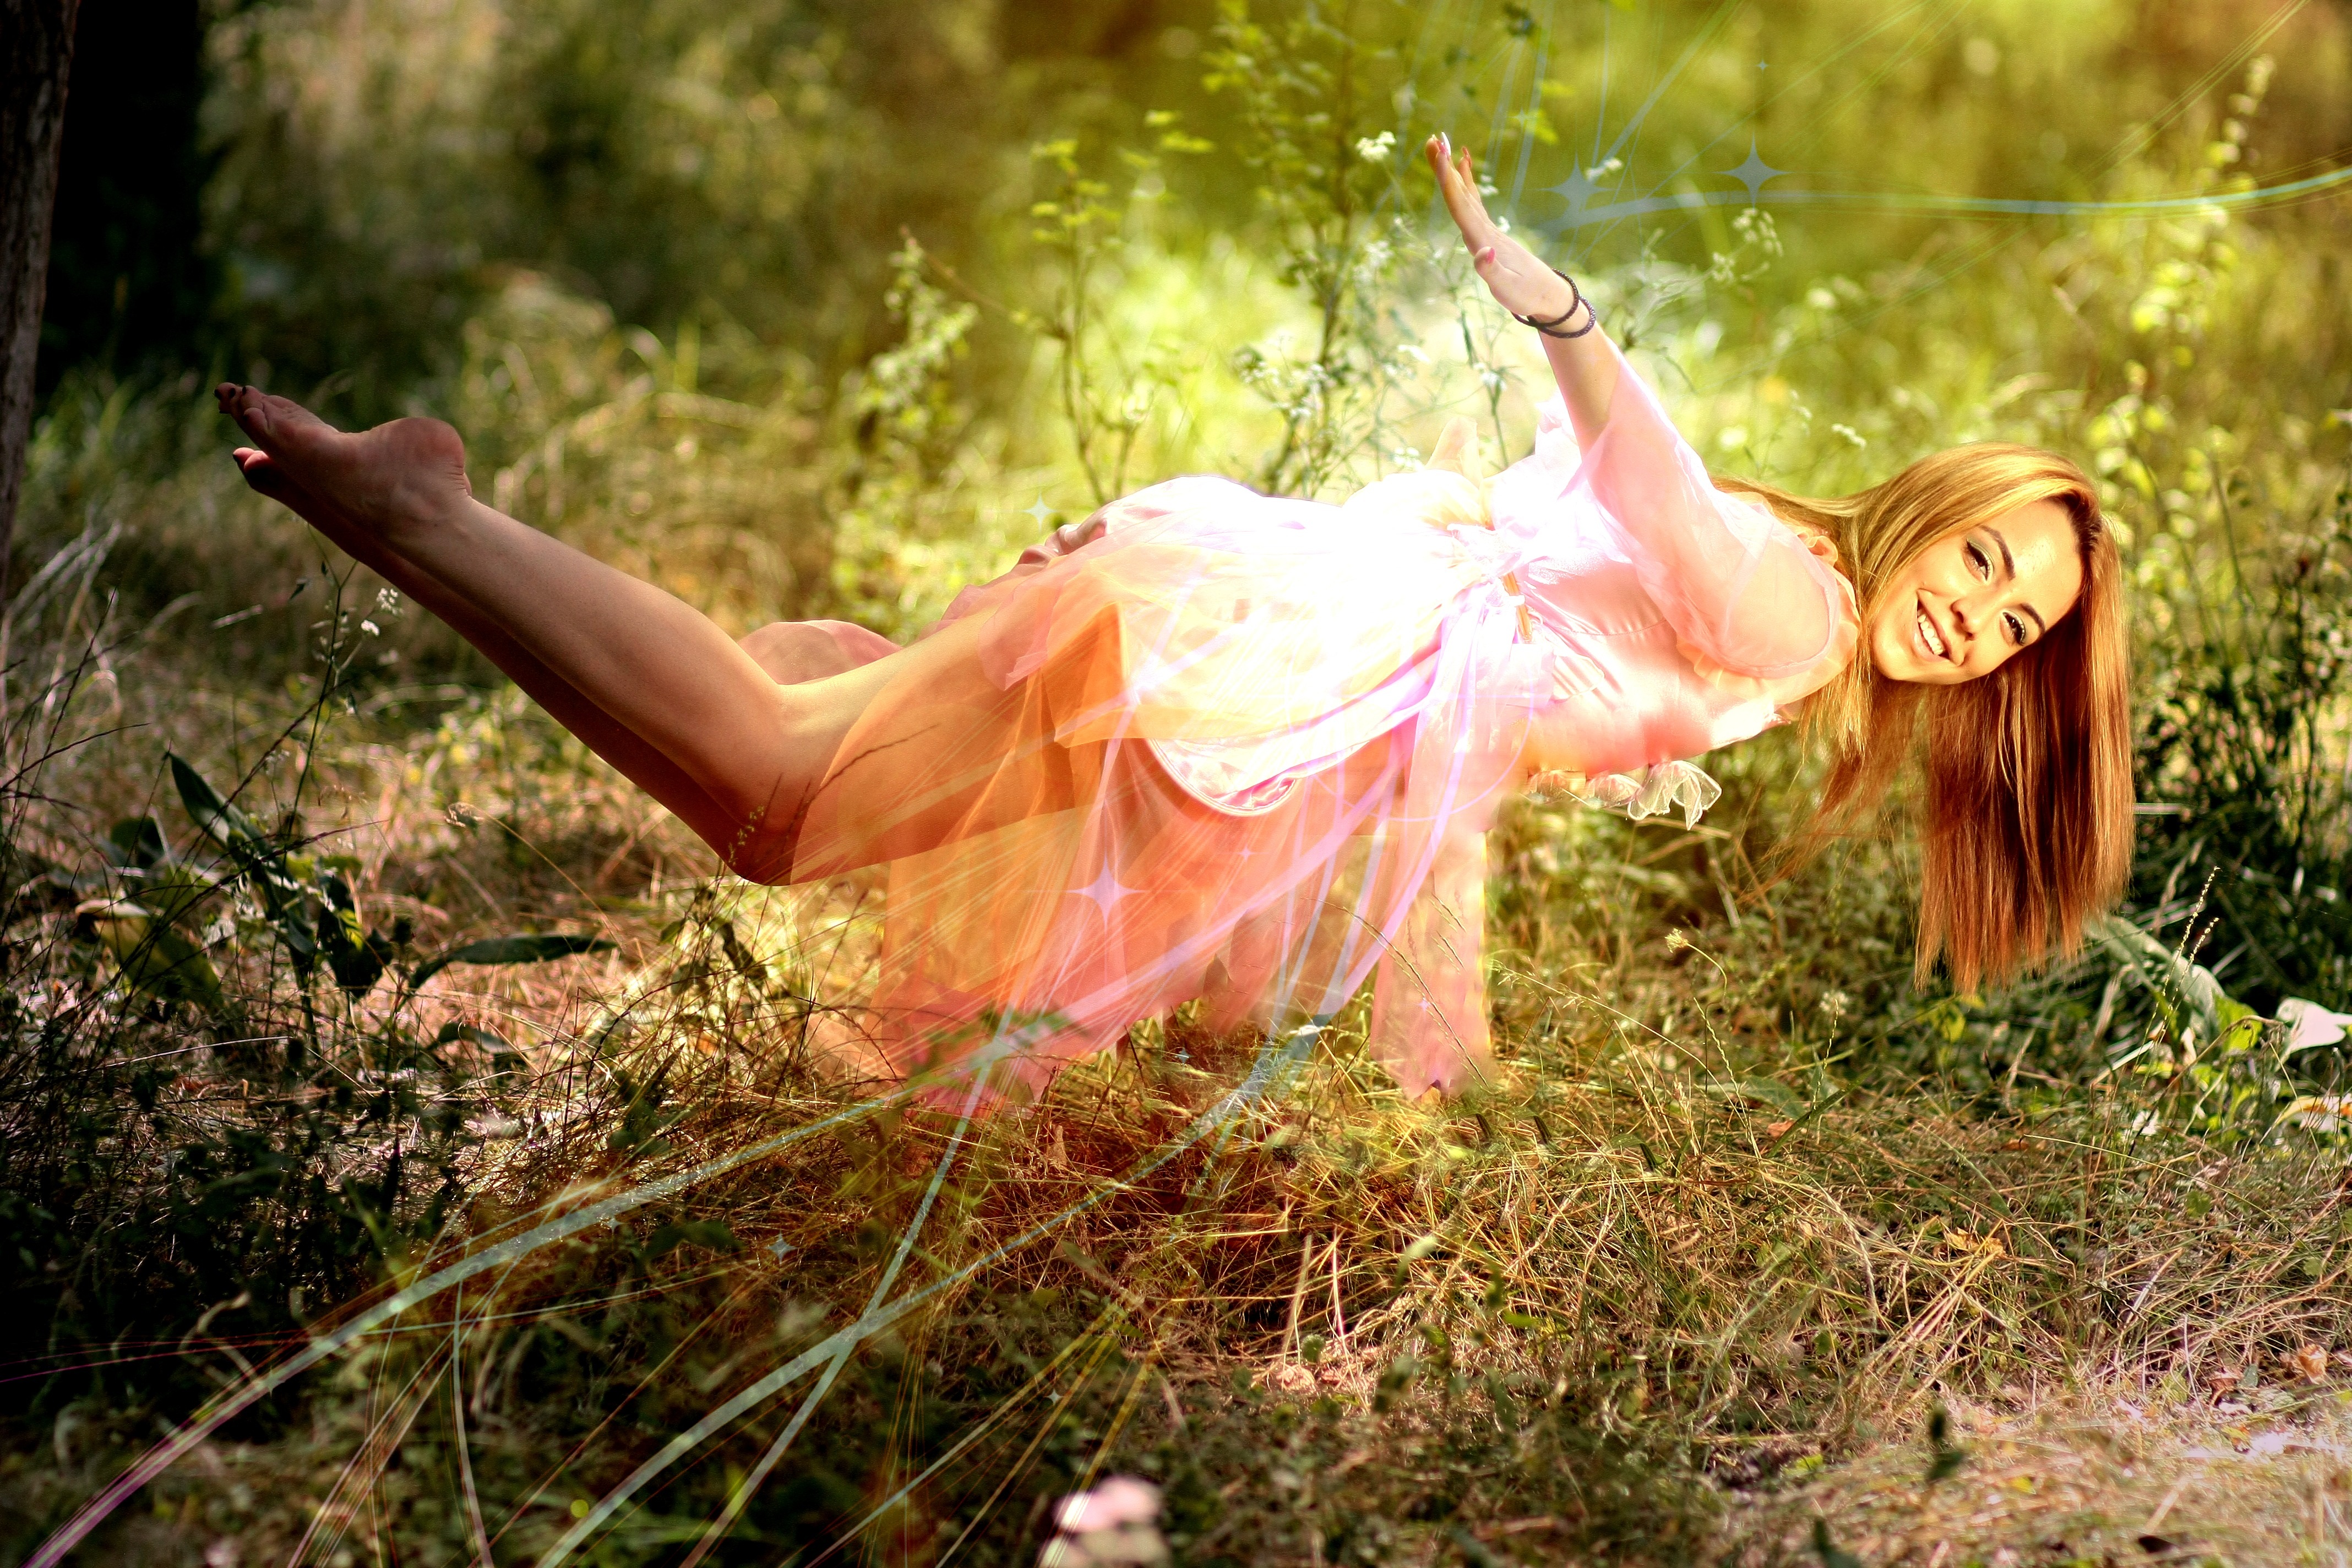
nature, forest, grass, light, girl, photography, meadow, sunlight, leaf, flower, spring, jungle, autumn, pink, levitation, beauty, magic, woodland, emotion, dreaming